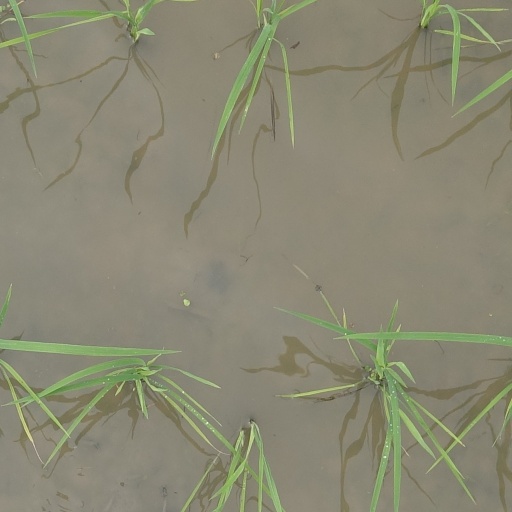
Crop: rice